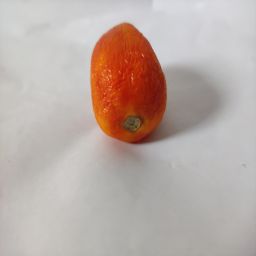
Crop: Tomato
Quality: Old